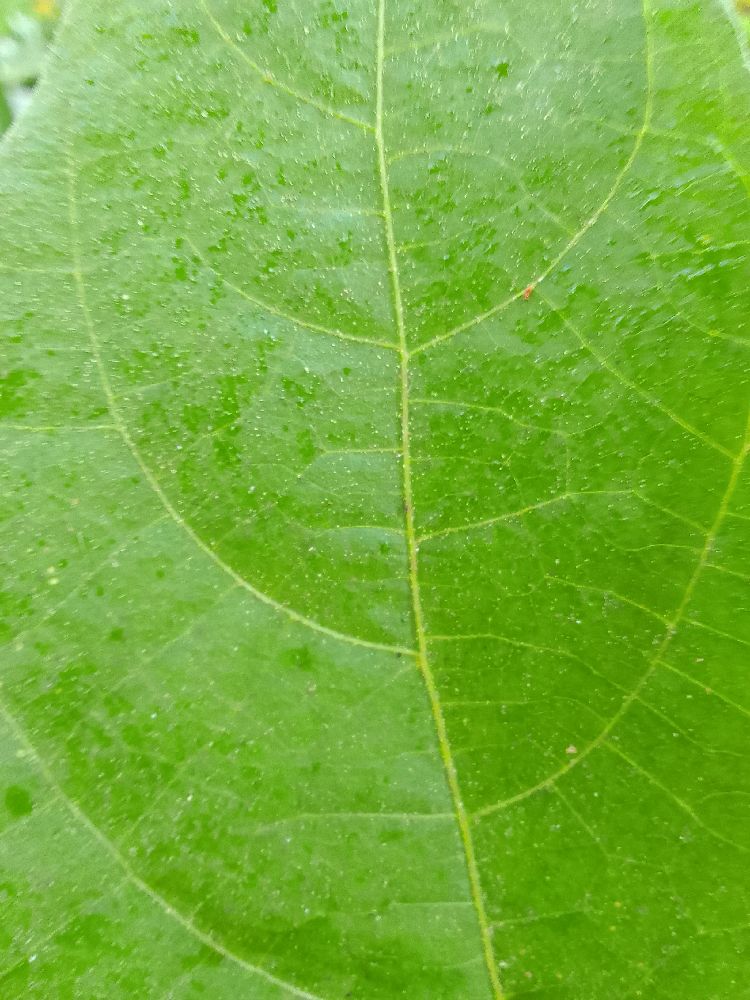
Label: healthy